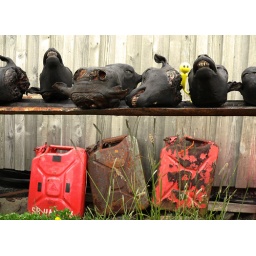
black sheep heads from a campsite in Flatey (Iceland)